Jean Asselborn

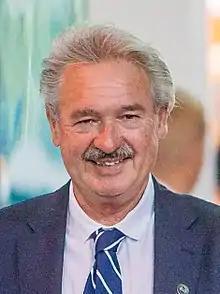
Asselborn in 2017

Jean Asselborn (born 27 April 1949) is a Luxembourgish former politician who served in the government of Luxembourg as Minister for Foreign Affairs from 2004 until 2023. He also served as Deputy Prime Minister from 2004 to 2013, under Prime Minister Jean-Claude Juncker. At the time of his retirement from national politics in 2024, he consistently ranked as the most popular politician in Luxembourg, with a popularity rate of around 80%.